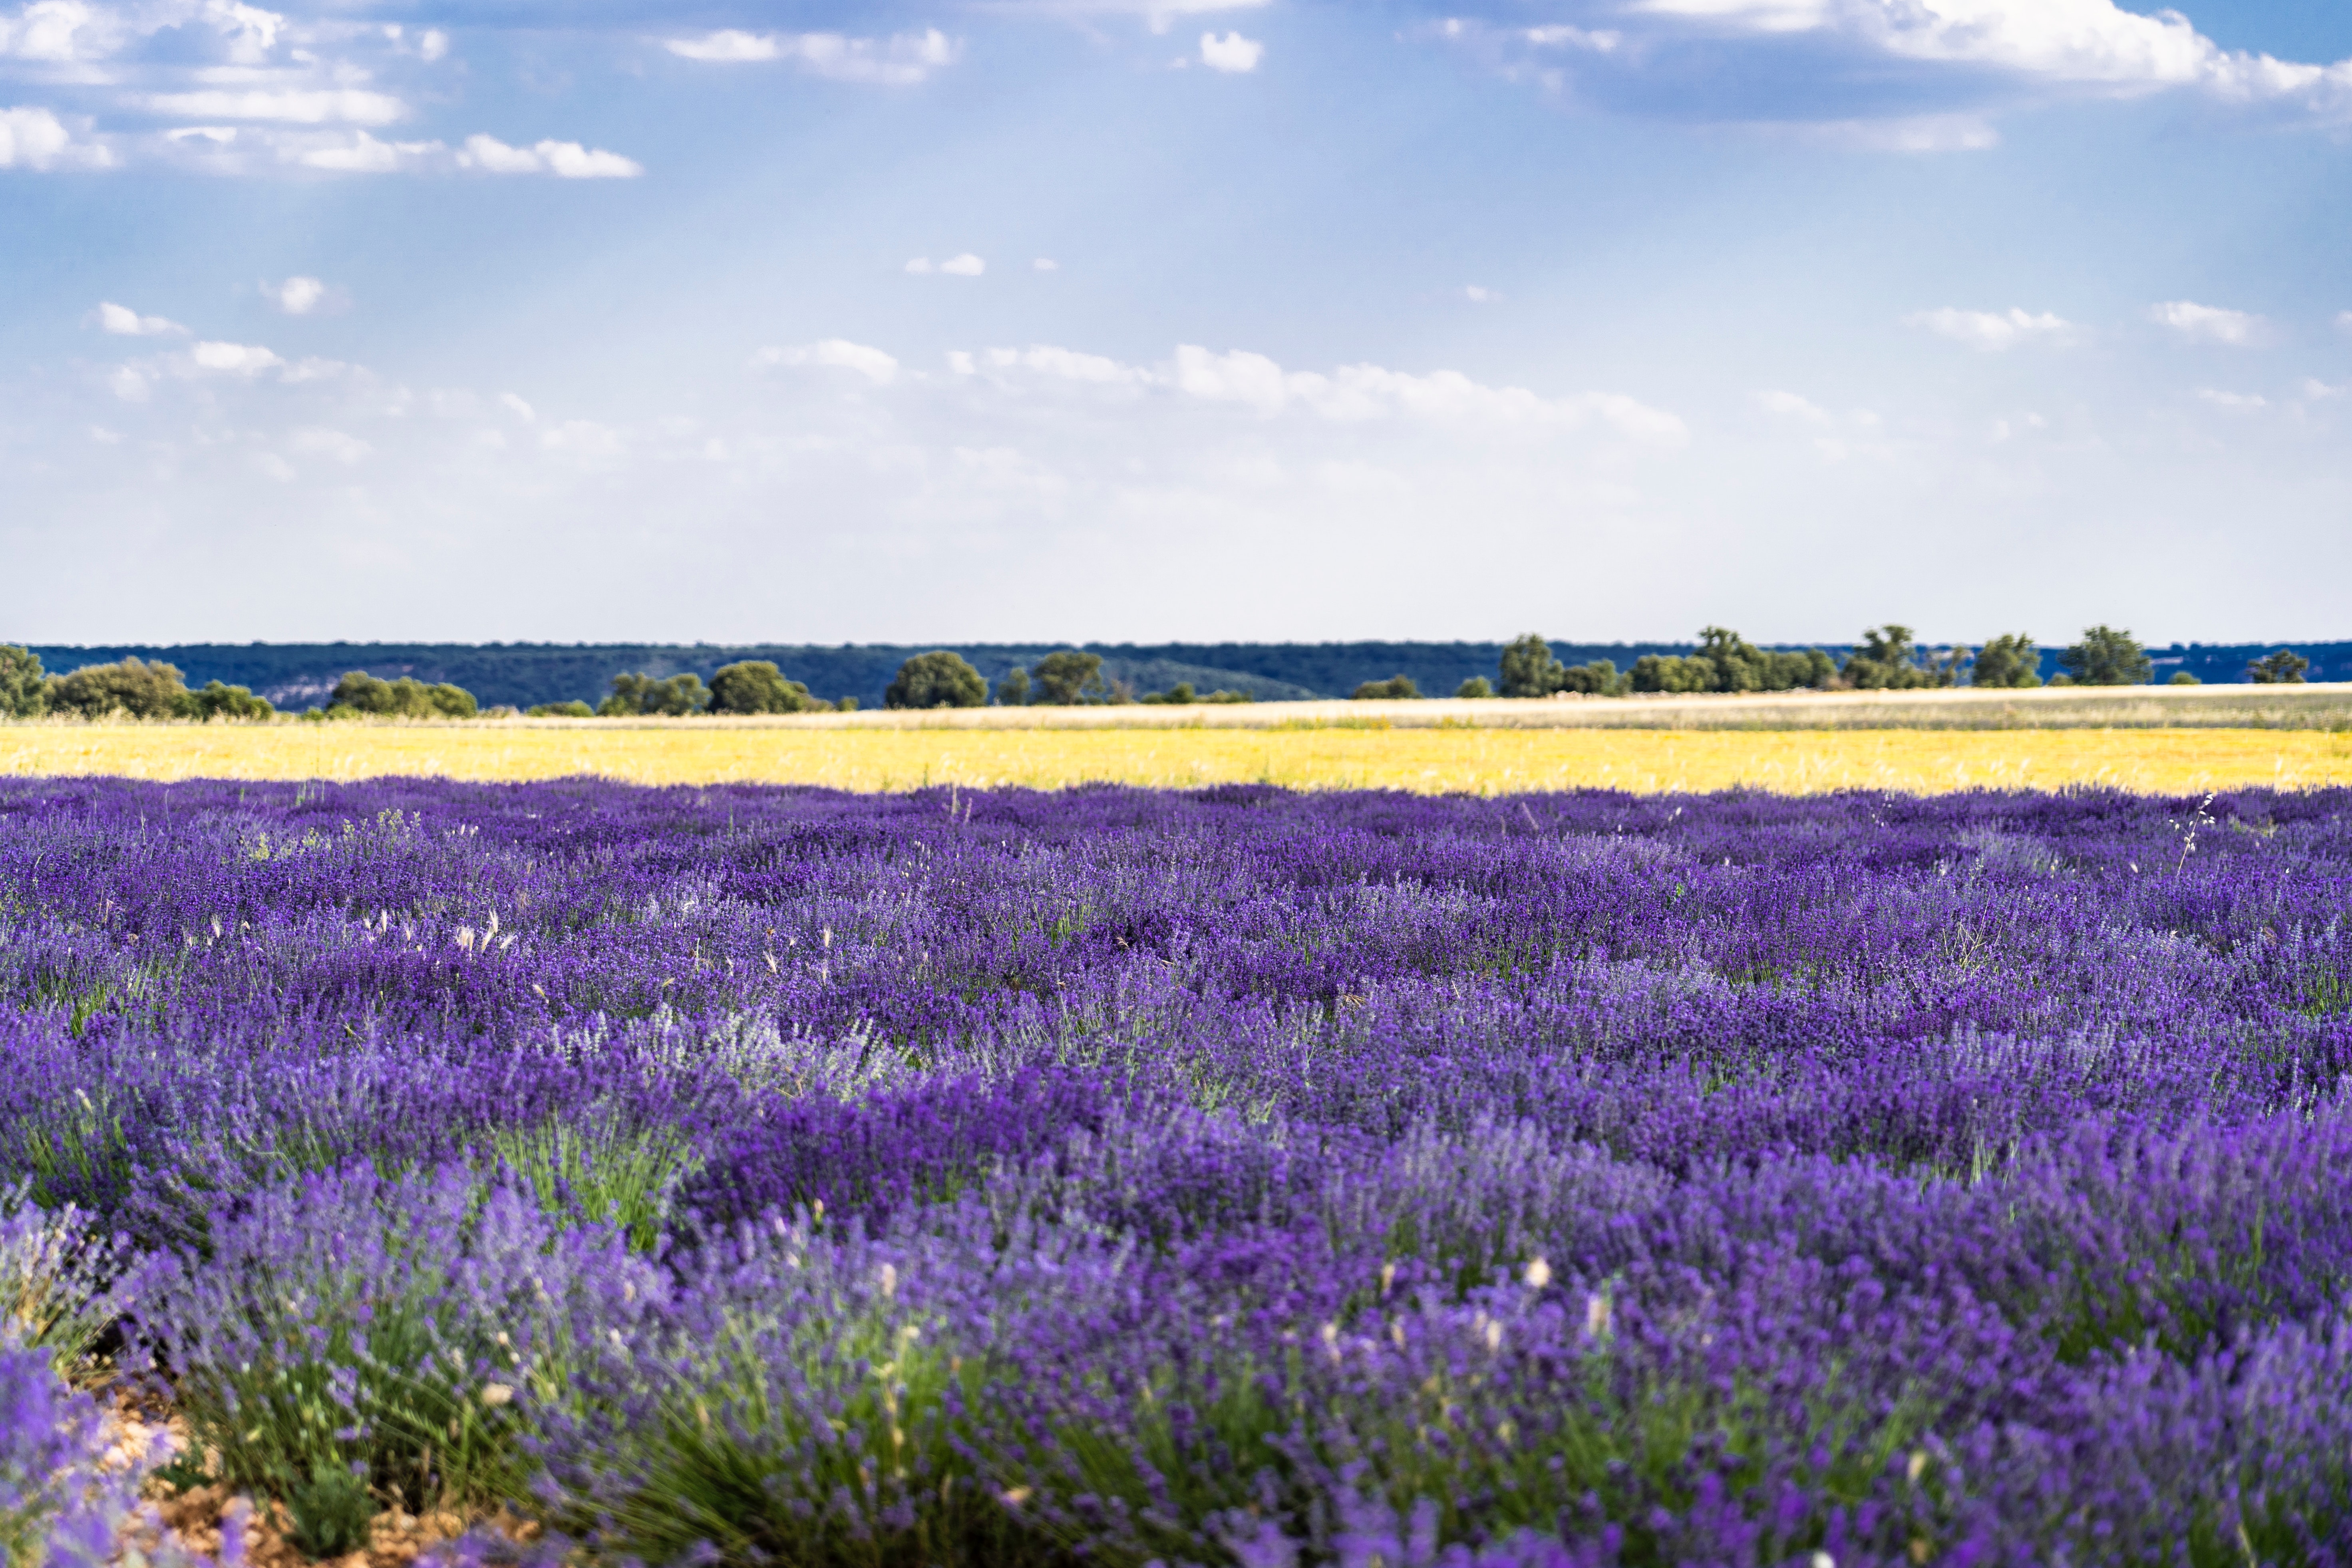
lavender, flower, english lavender, field, sky, purple, natural landscape, plant, flowering plant, grassland, meadow, violet, prairie, ecoregion, wildflower, spring, grass family, plain, grass, landscape, farm, rural area, photography, horizon, lupin, french lavender, perennial plant